Ramakrishna Mission Vivekananda College

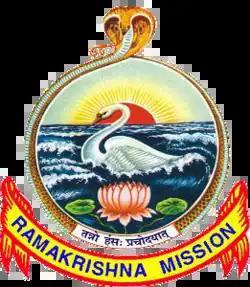
Emblem

Ramakrishna Mission Vivekananda College, named after Swami Vivekananda, was formally inaugurated on 21 June 1946 by professor, philosopher, and politician, Sarvepalli Radhakrishnan. It is in Mylapore, the centre of Chennai, India, on 20 acres (81,000 m). This college is part of various educational institutions owned by Ramakrishna Mission.